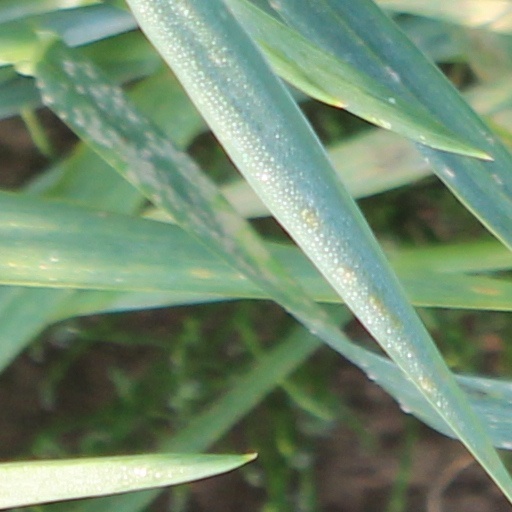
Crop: wheat